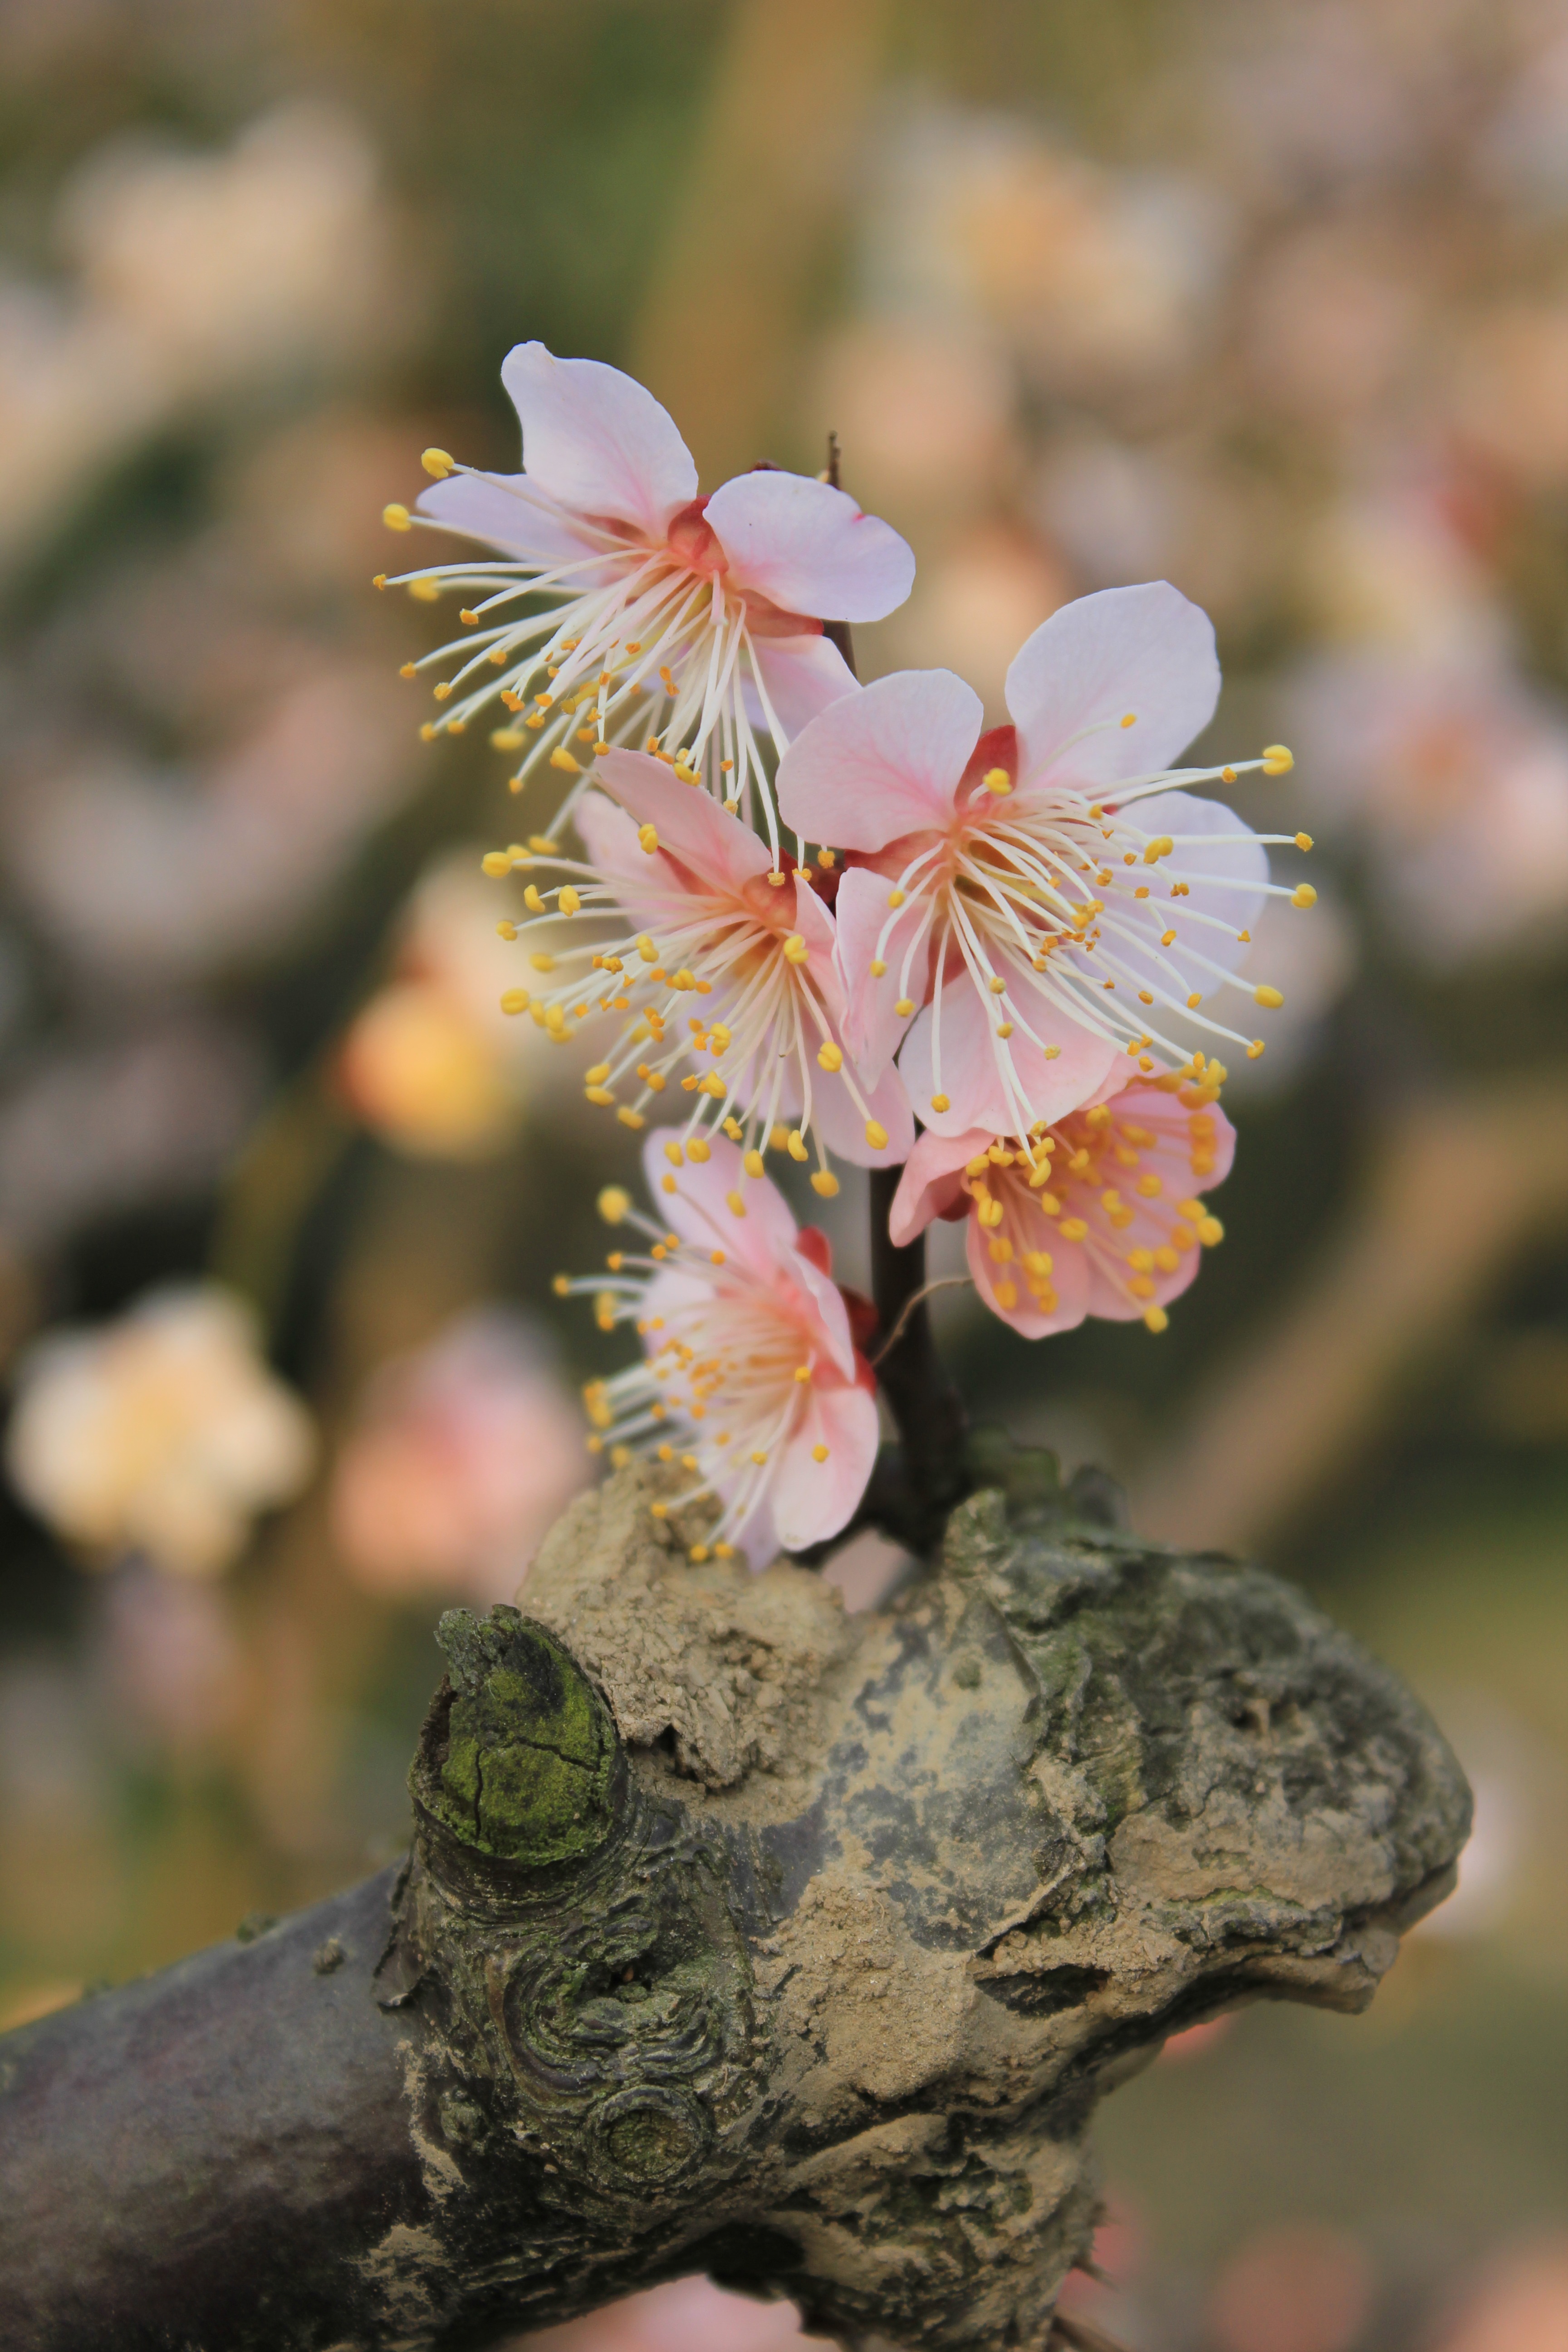
tree, nature, branch, blossom, plant, white, leaf, flower, petal, spring, green, autumn, botany, pink, flora, wildflower, close up, shrub, brilliant, macro photography, plum blossom, flowering plant, germination, in full bloom, land plant